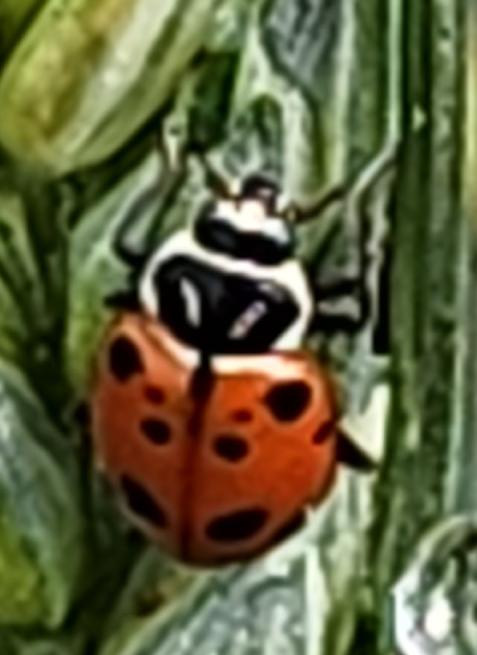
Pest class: predators